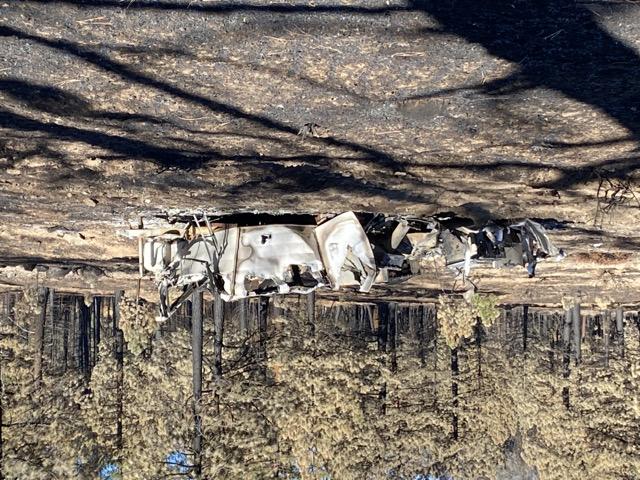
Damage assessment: destroyed